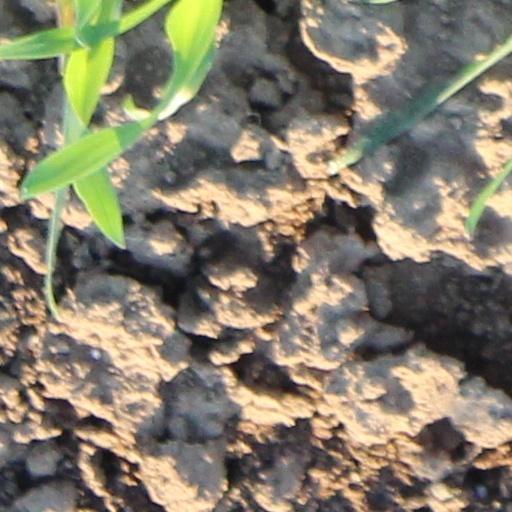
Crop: wheat